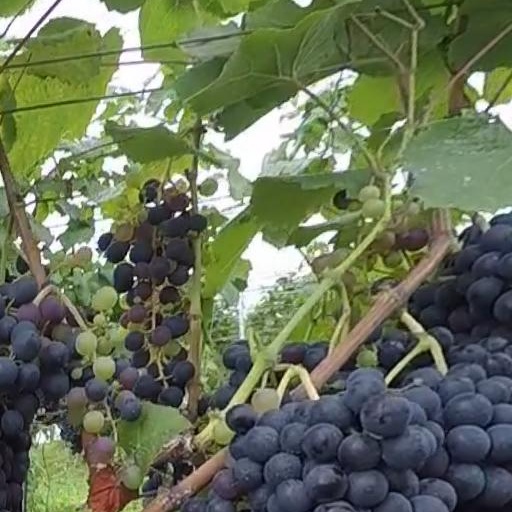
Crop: grape